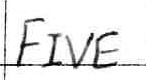
Label: five